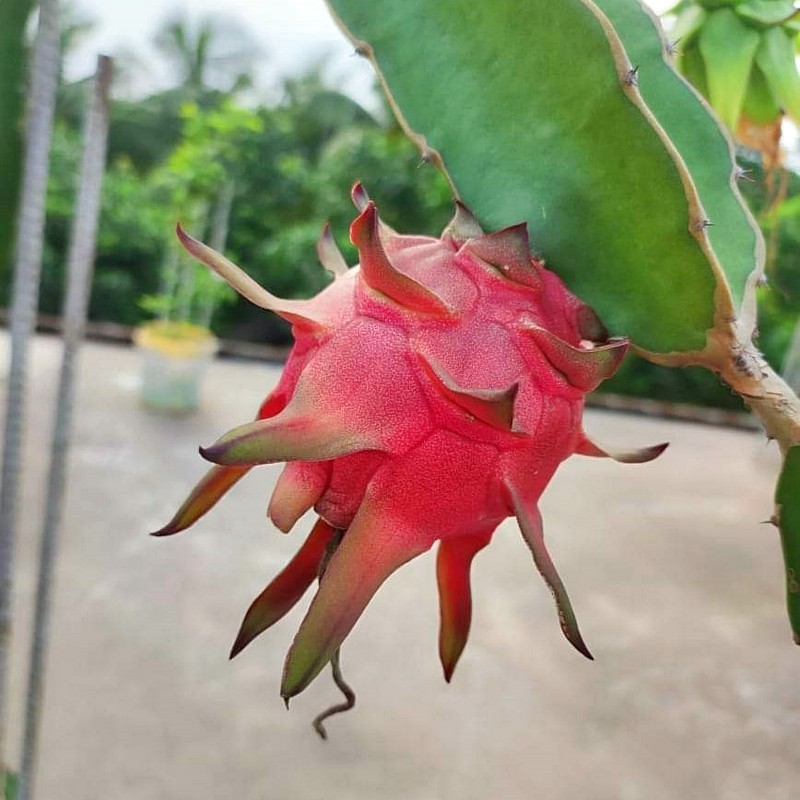
Label: Mature Dragon Fruit